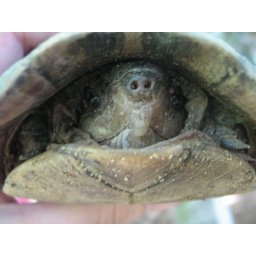
snapping turtle in her house